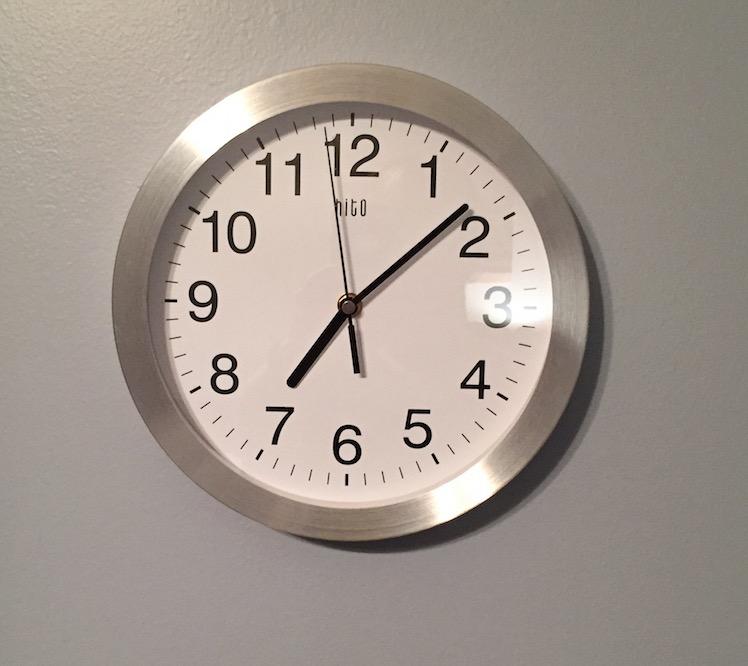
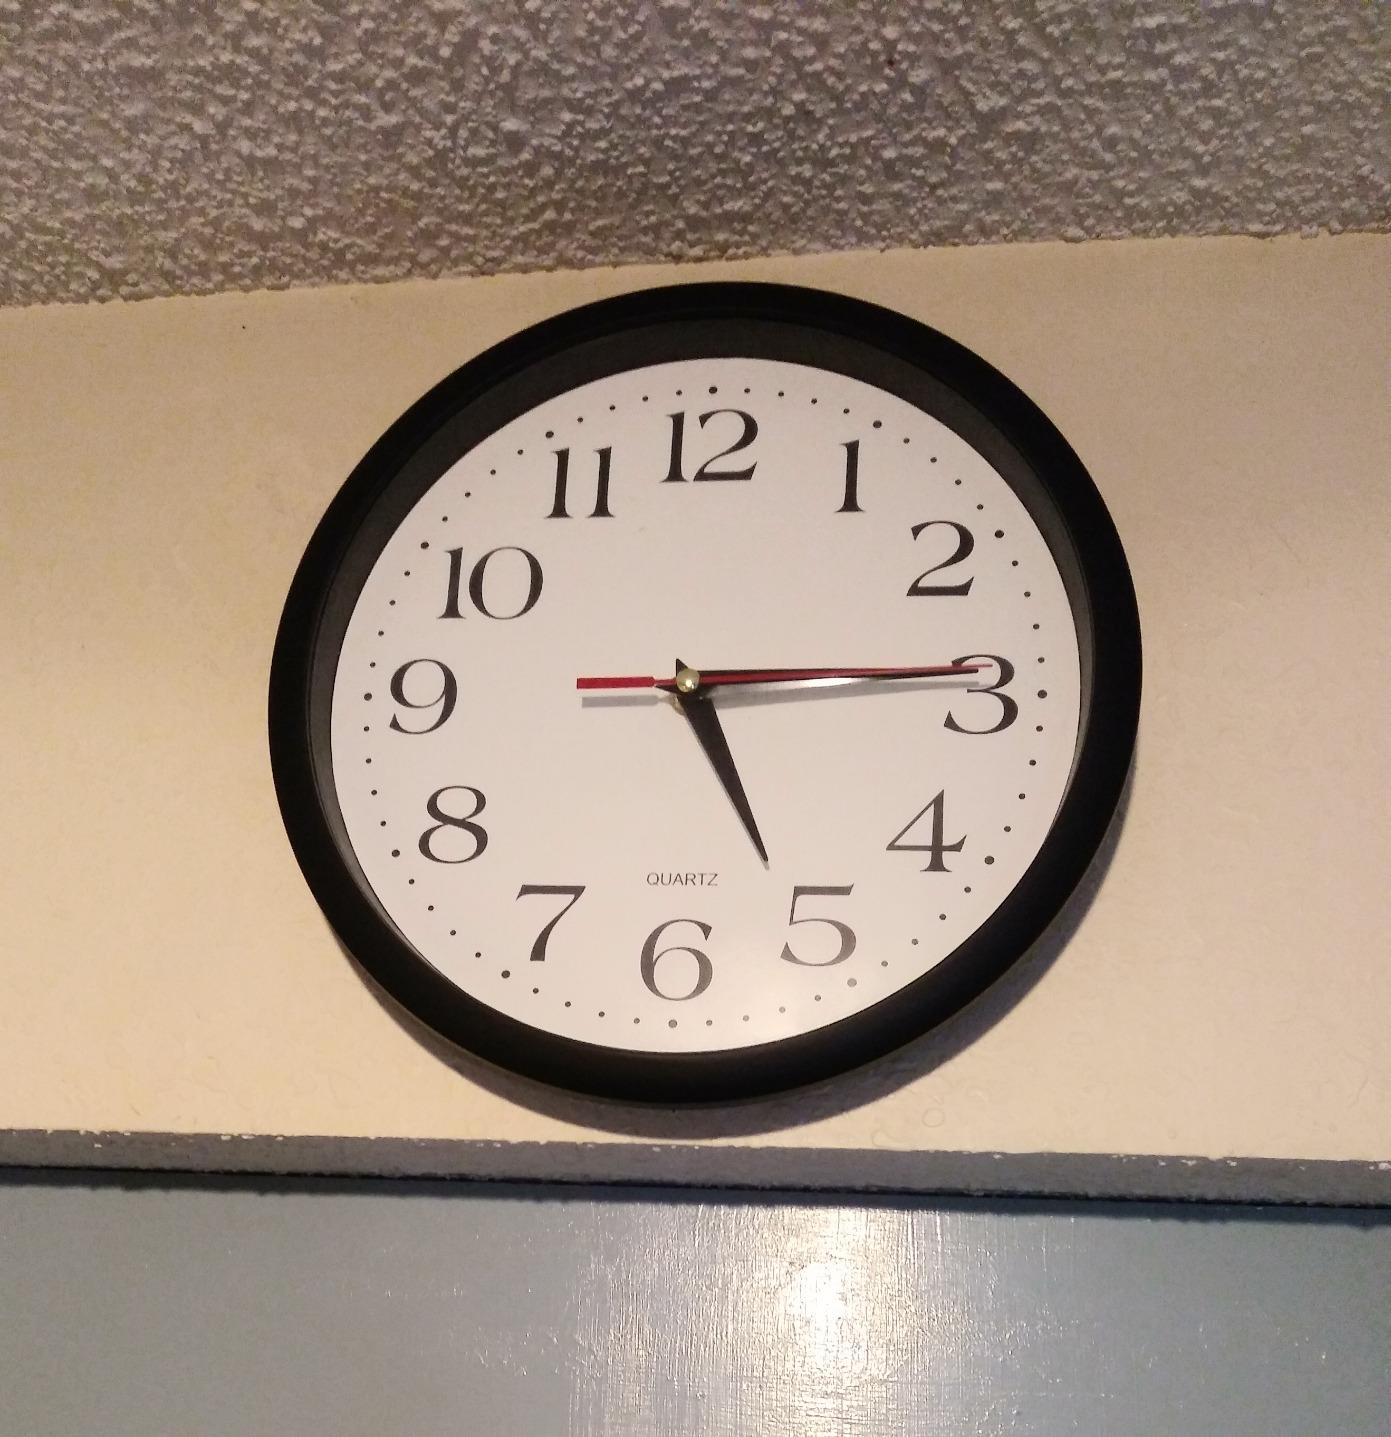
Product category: clock
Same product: no